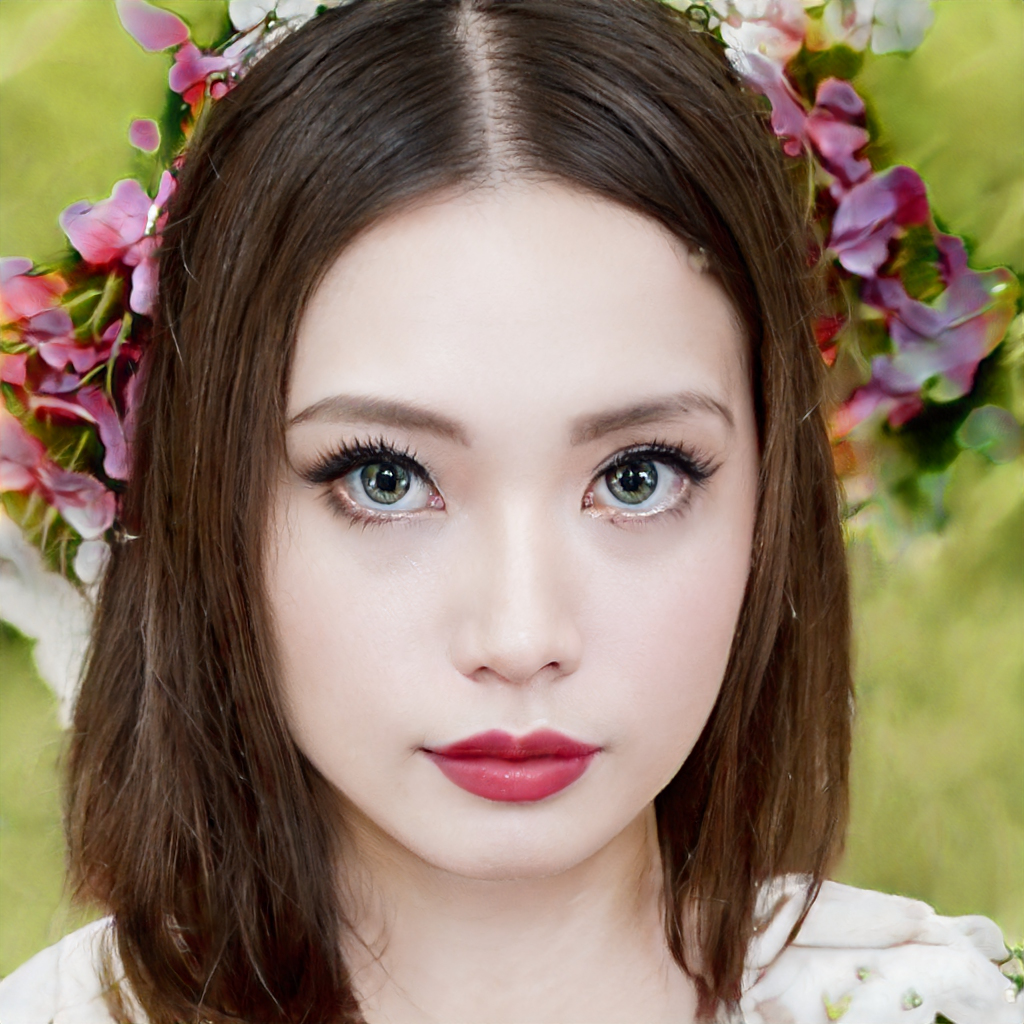
Portrait style: Real Portrait